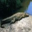
Label: crocodile